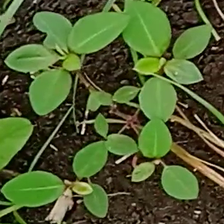
Weed species: Moti_dudhi(Euphorbia_geneculata_L)